Paul Balin

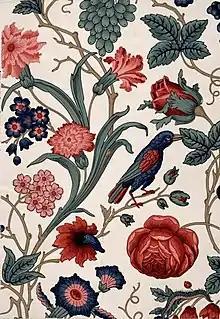
Circa 1869 wallpaper design by Paul Balin.

Paul Balin (1832–1898) was a French wallpaper designer and manufacturer. Balin was active as a wallpaper manufacturer in Paris during second half of the 19th century.